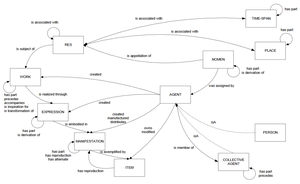
Le modèle de référence IFLA pour les bibliothèques est un modèle conceptuel de haut niveau de la Fédération internationale des associations et institutions de bibliothèques datant de 2017. Il utilise le modèle entité-association étendu pour décrire et structurer les métadonnées de l'univers bibliographique.